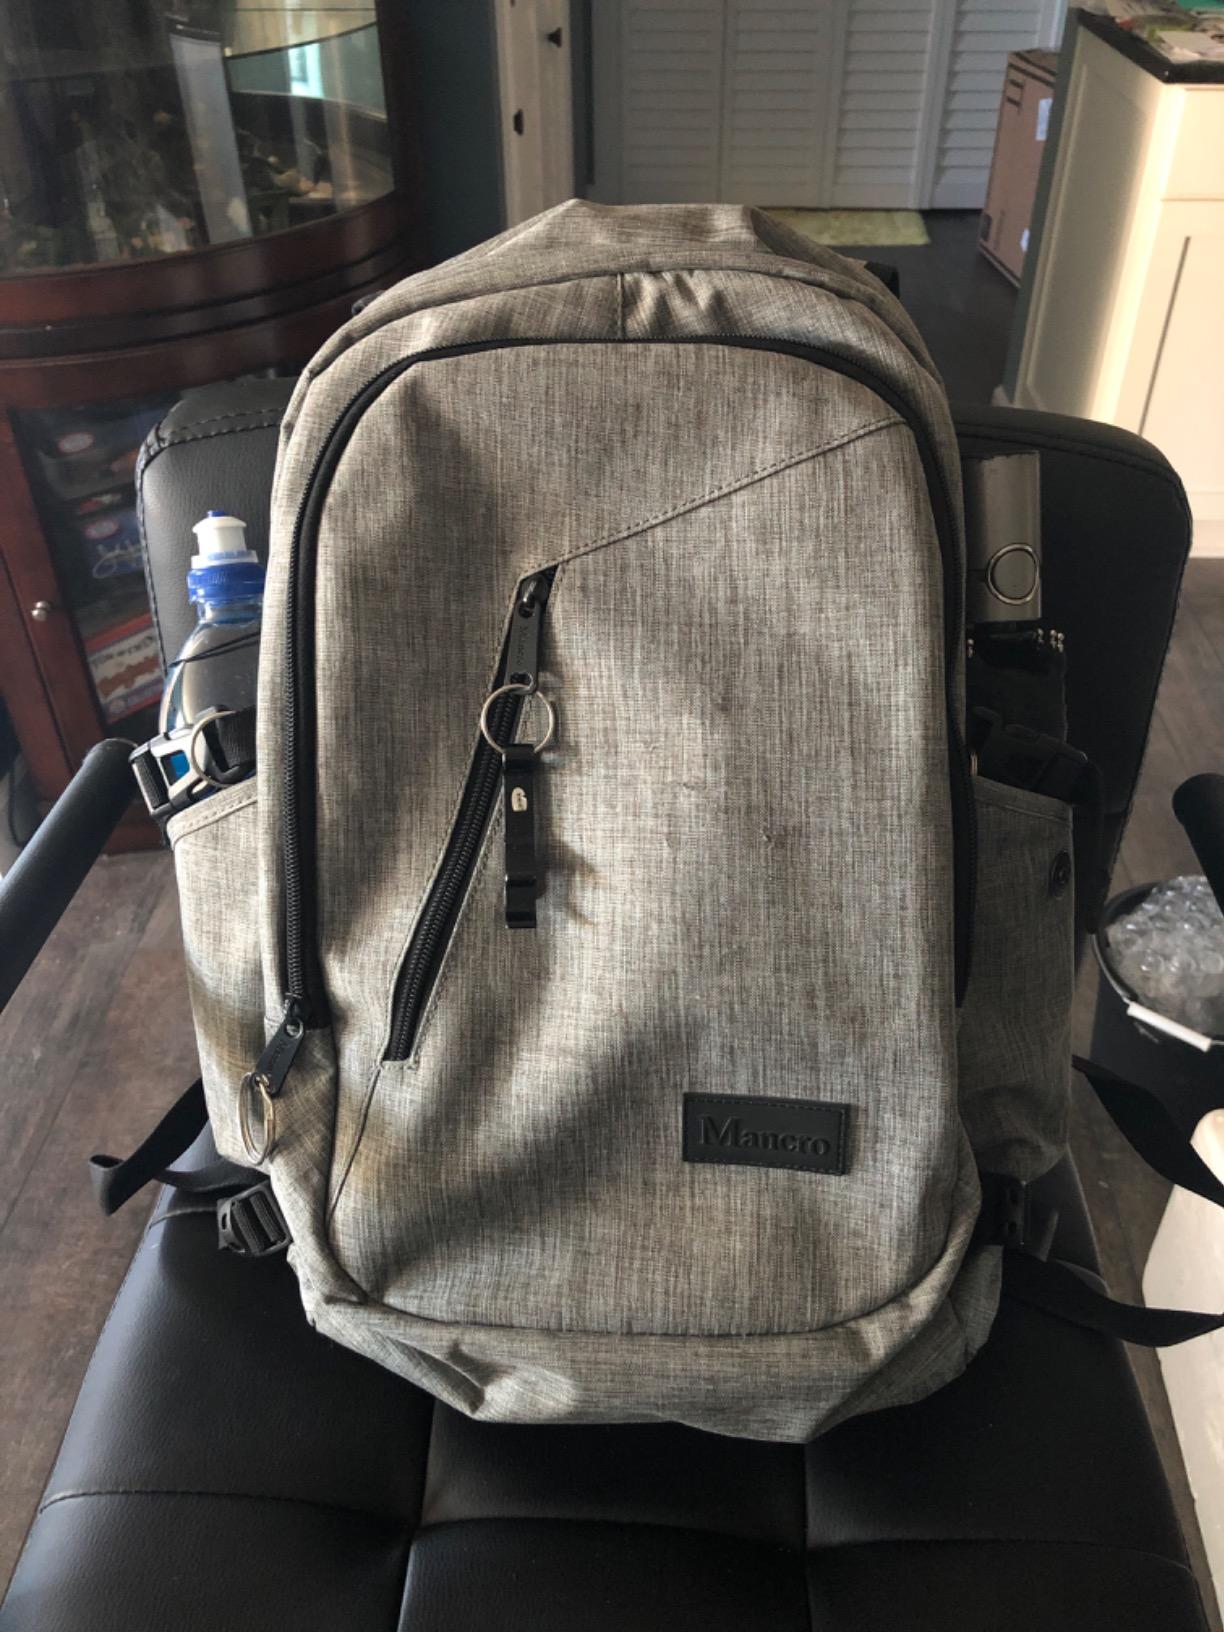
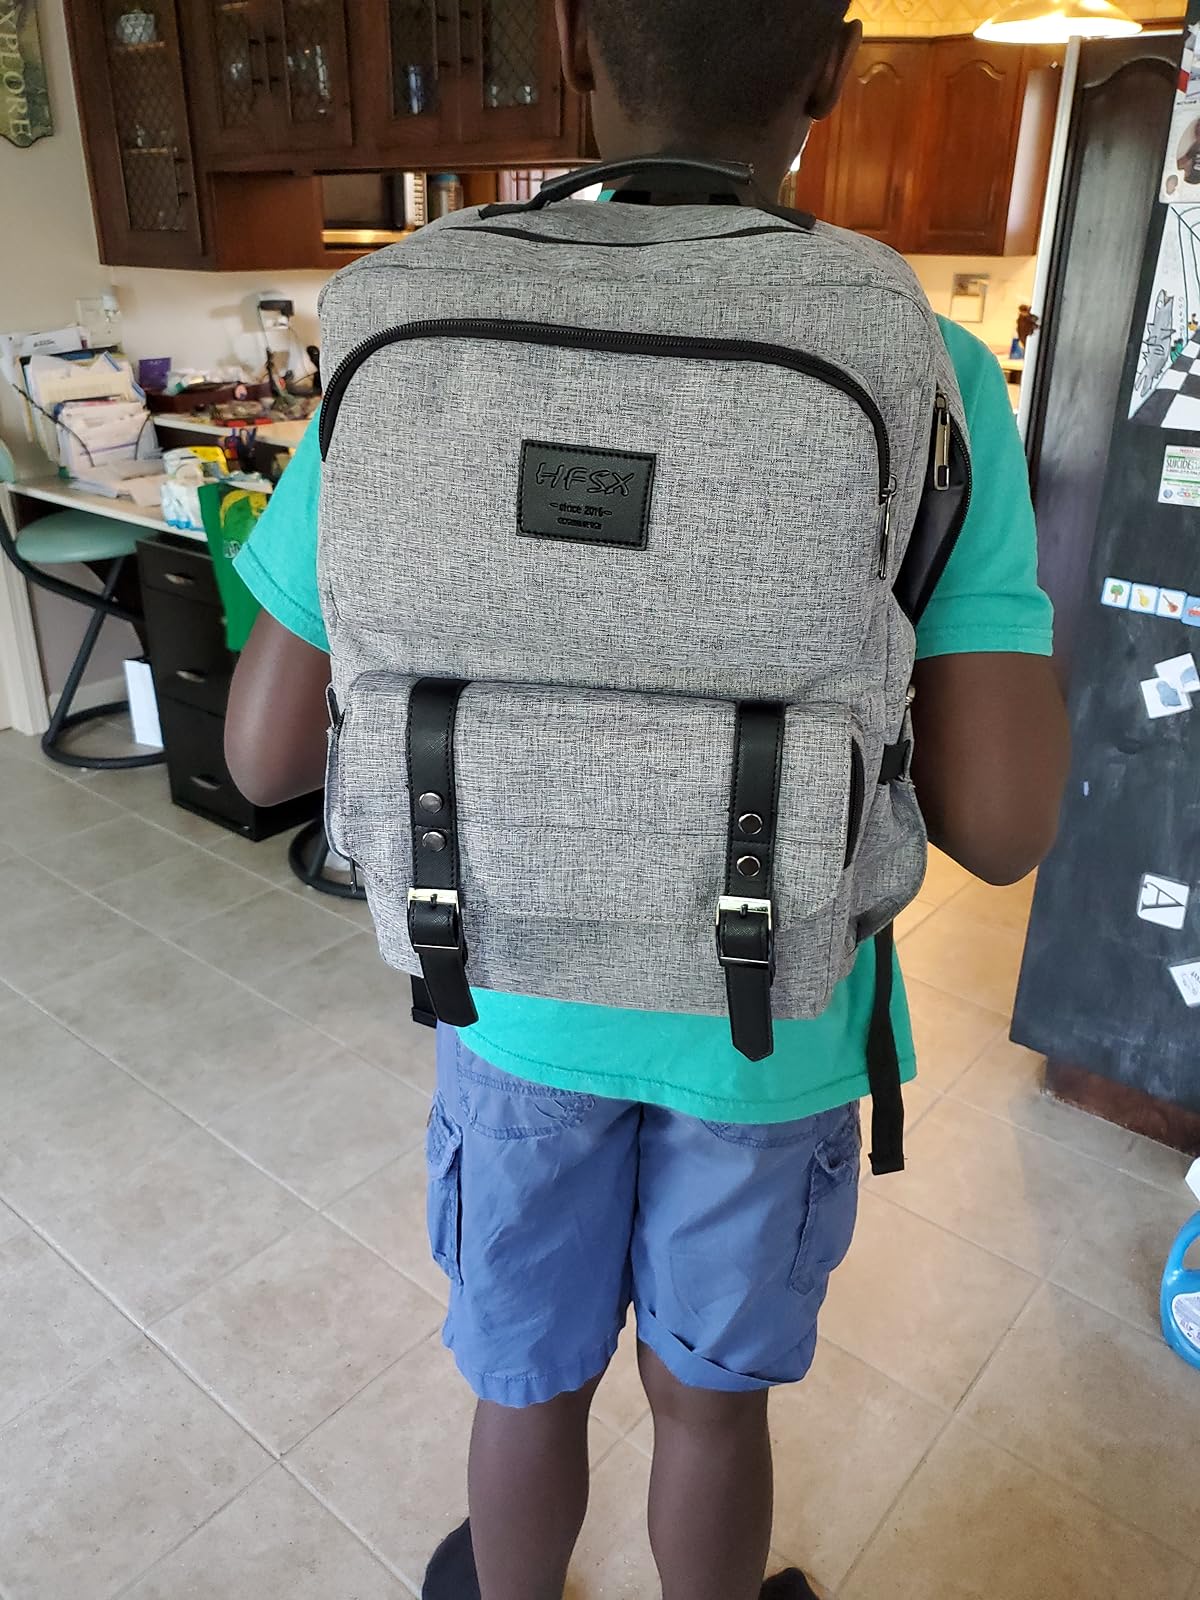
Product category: bag
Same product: no